Henri Barbé

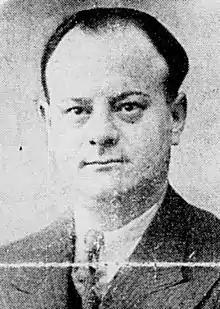
Henri Barbé.

Henri Barbé (14 March 1902 in Paris – 24 May 1966 in Paris) was a French Communist, and later, fascist politician.